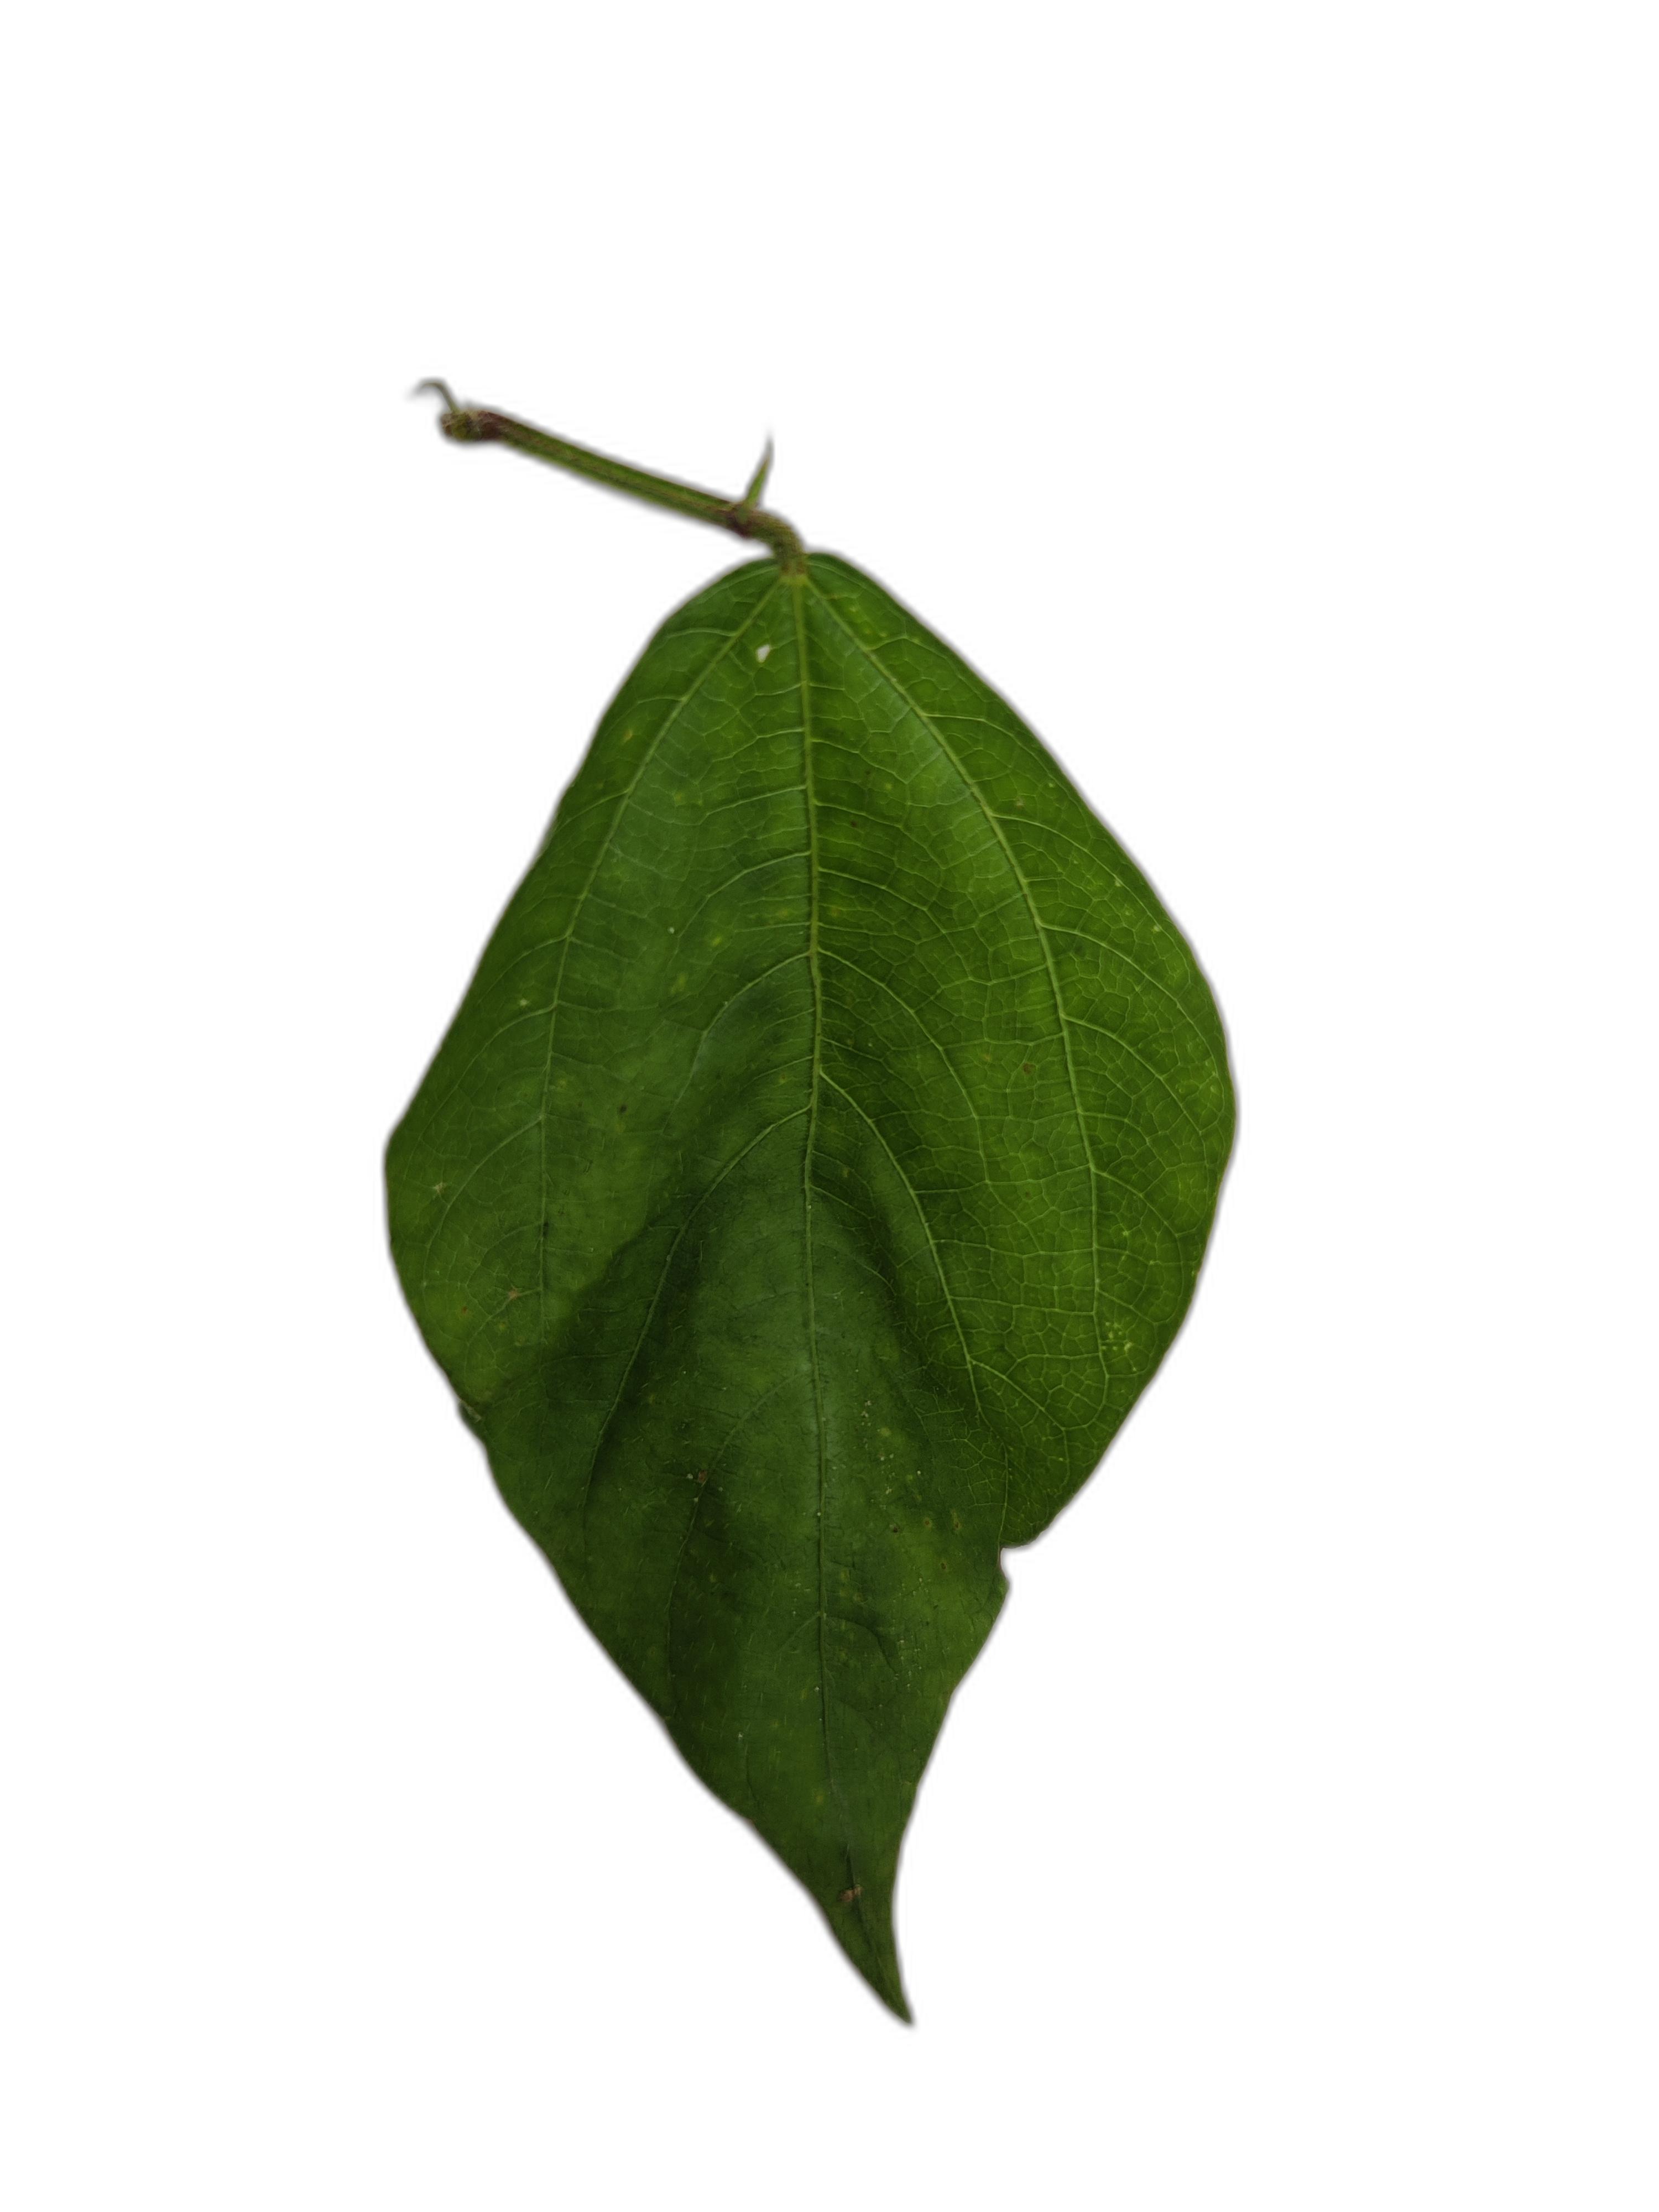
Label: Healthy